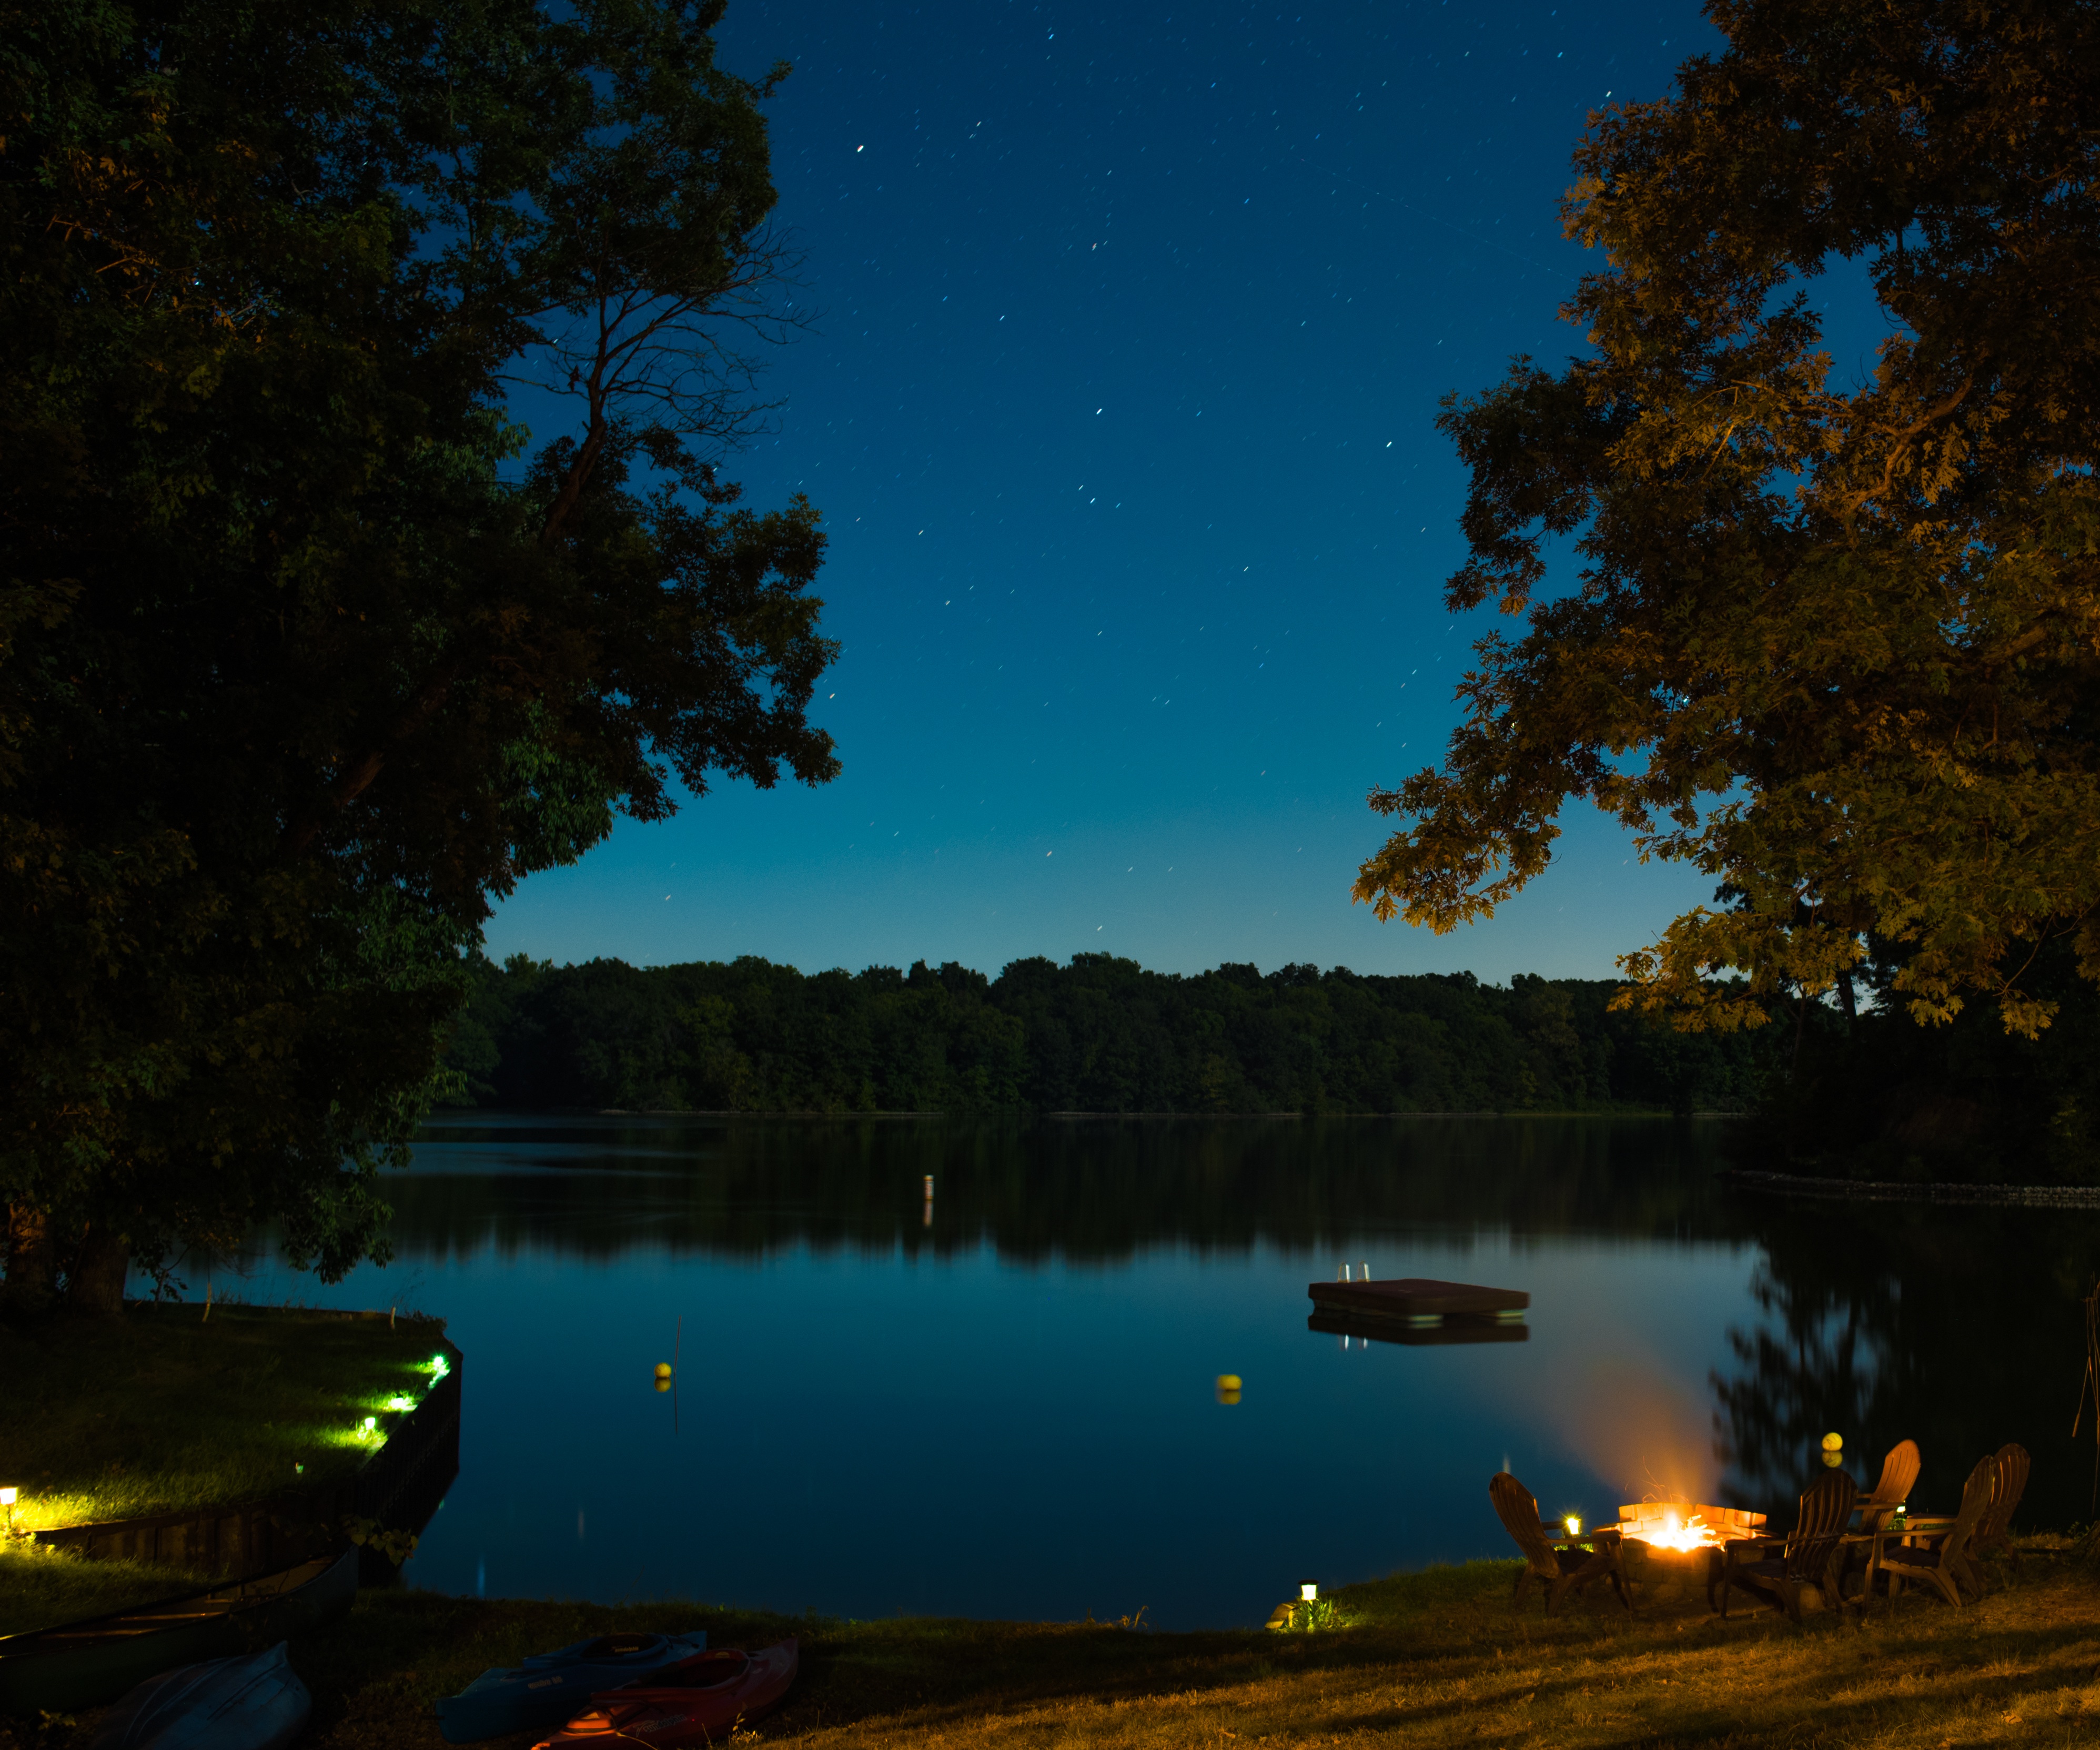
tree, water, nature, sky, sunset, night, sunlight, morning, lake, dawn, river, dusk, evening, reflection, autumn, moonlight, body of water